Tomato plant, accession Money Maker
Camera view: horizontal (90 deg, fisheye); turntable rotation: 90 degrees
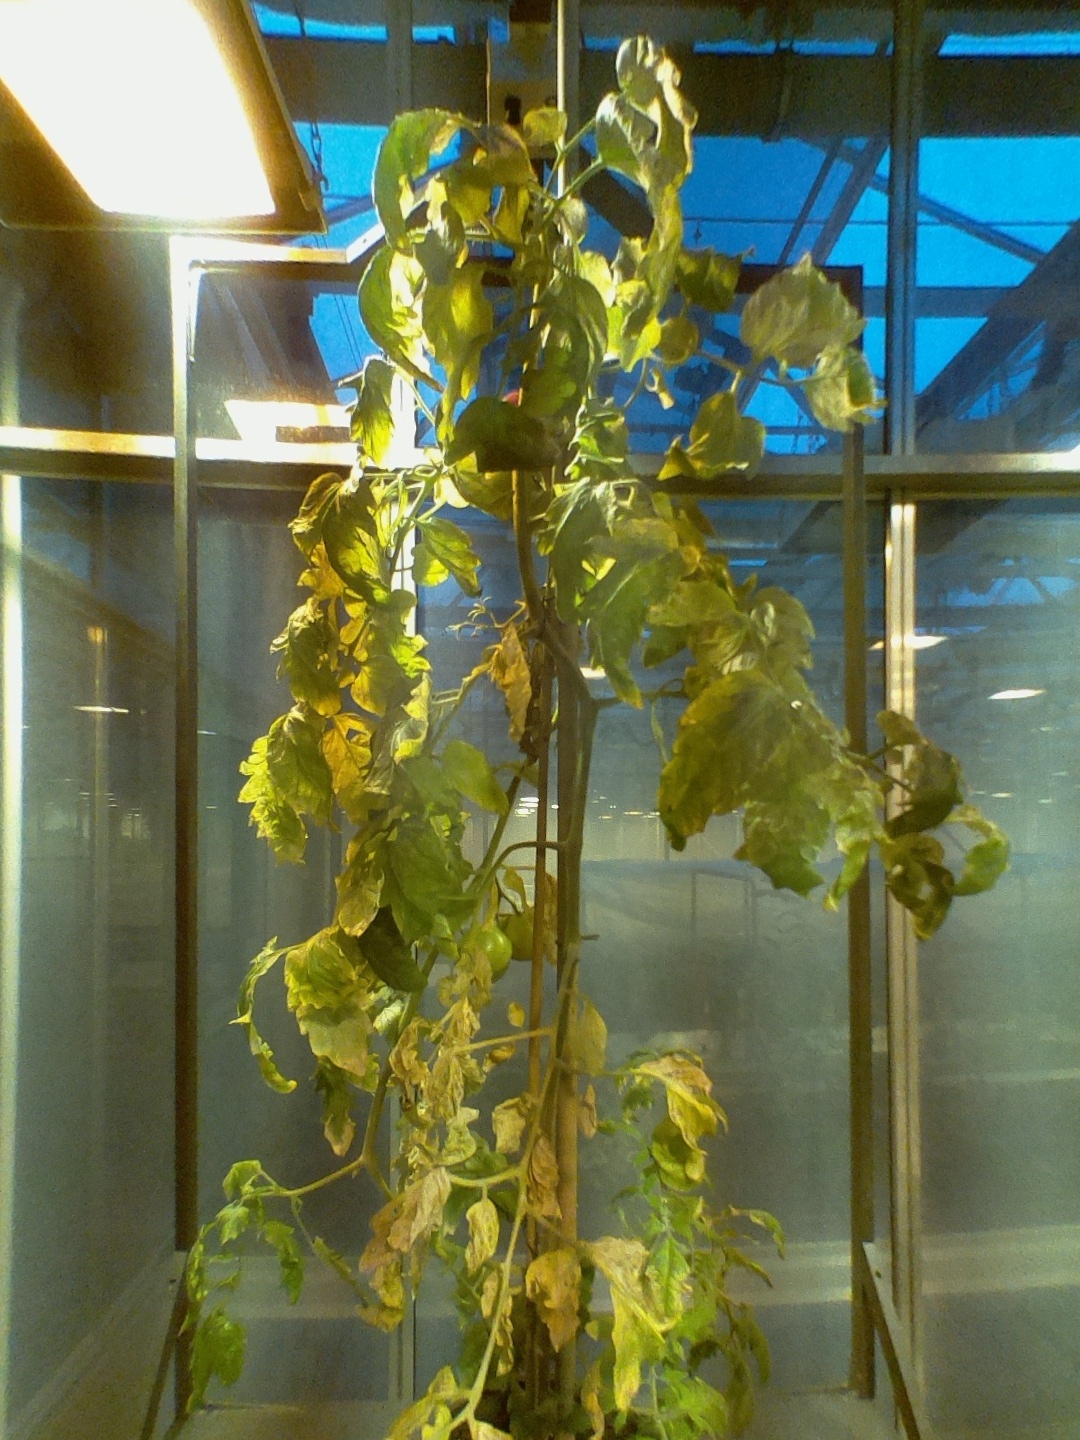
BBCH growth stage 84: 40%-50% of fruits show typical fully ripe color